List of Michigan Wolverines head football coaches

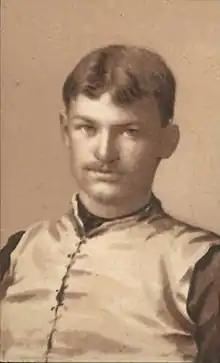
Princeton All-American Langdon Lea was head coach in 1900.

Fielding H. Yost has the longest tenure among Michigan head coaches, holding the position for 25 seasons from 1901–1923 and 1925–1926. His famed "Point-a-Minute" teams from 1901 to 1905 outscored opponents 2,821 to 42. The 1901 team was undefeated and unscored upon, having won all eleven games by a combined score of 550 to 0, including a 49–0 victory over Stanford in the first bowl game, the 1902 Rose Bowl.